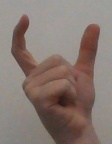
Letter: nun